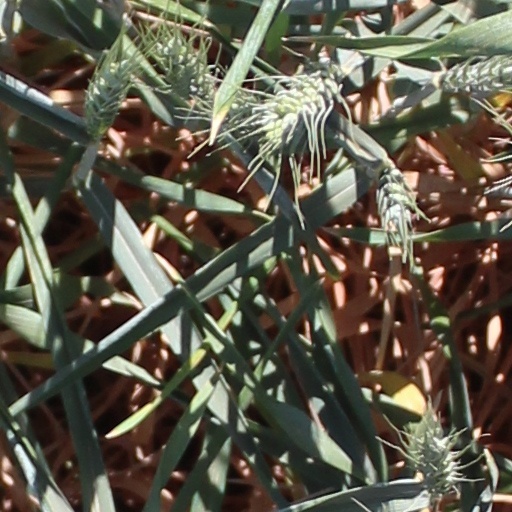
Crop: wheat